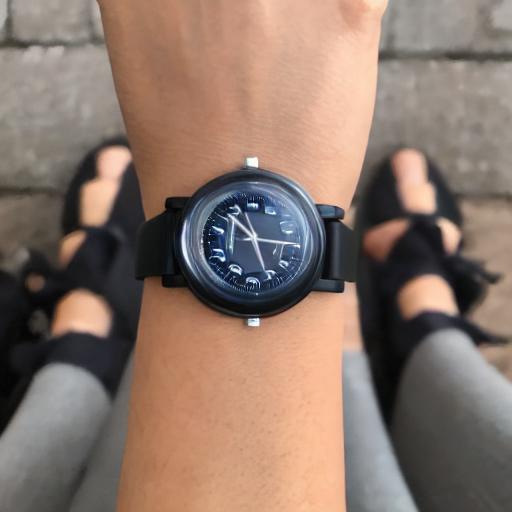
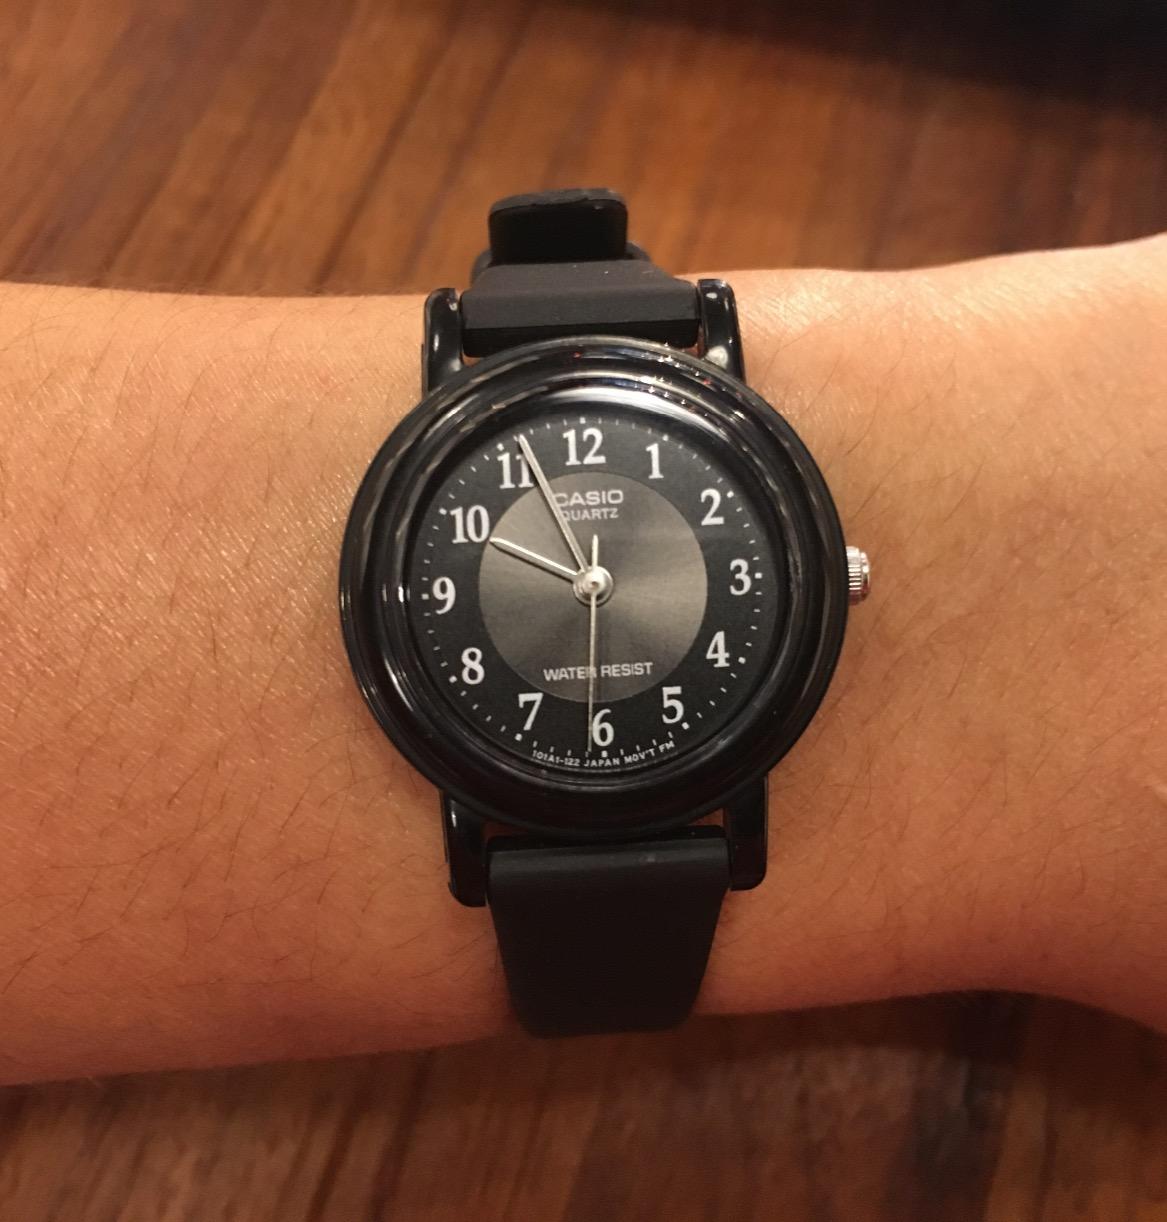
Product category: accessories_watch
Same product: no